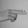
ASL letter: H